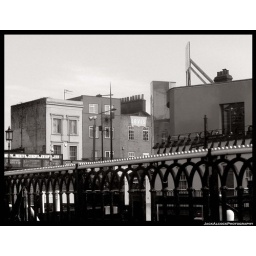
Sitting against the wall of a pub on the ground watching the world go round.